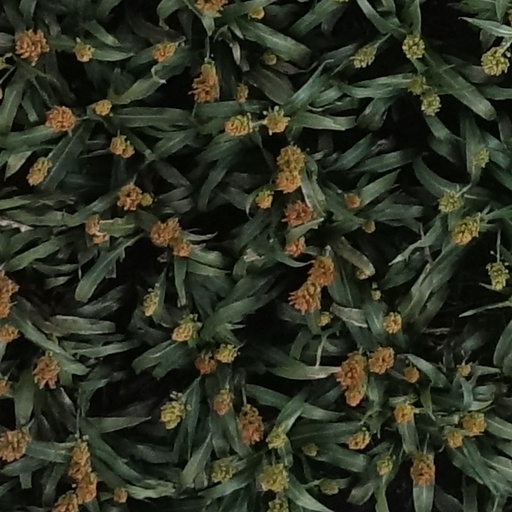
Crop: sorghum